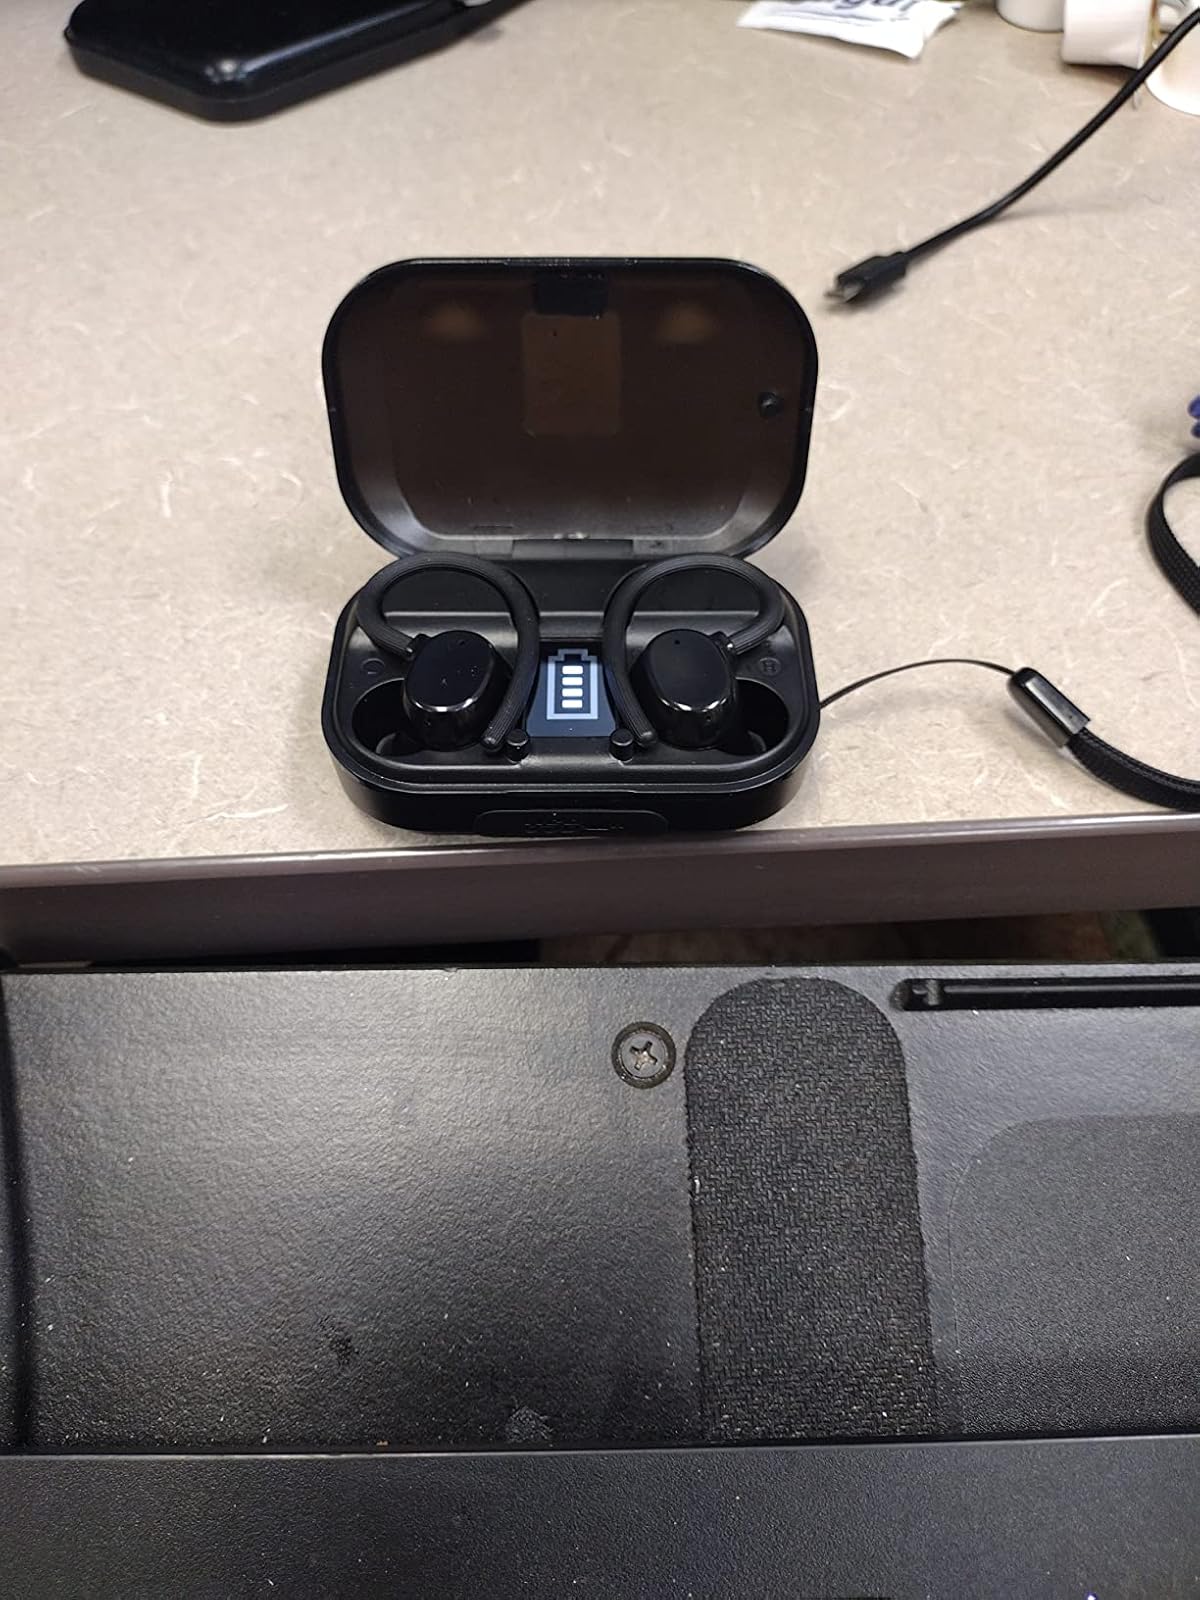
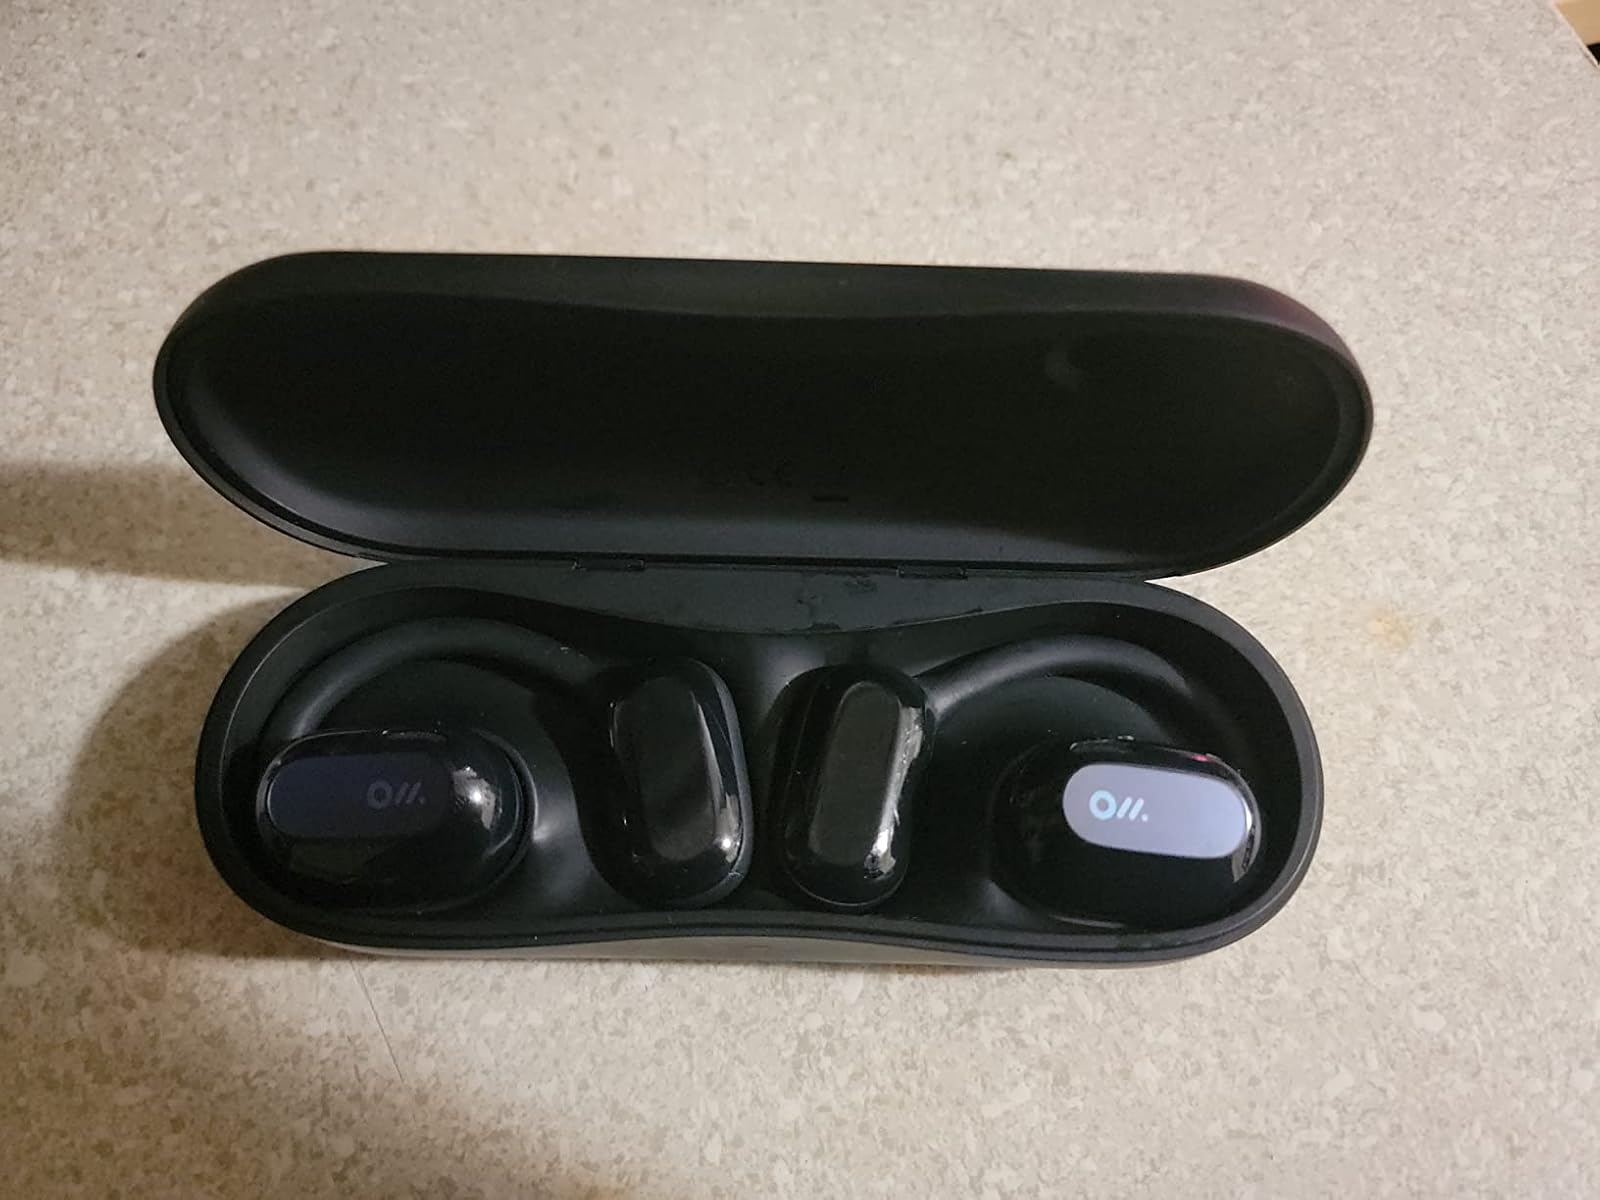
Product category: earbuds
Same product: no